Japanese National Railways

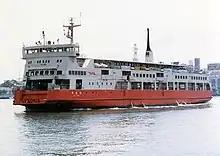
Ukō Ferry

Out of three routes assigned to JR companies in 1987, only the Miyajima Ferry remains active as of 2023.